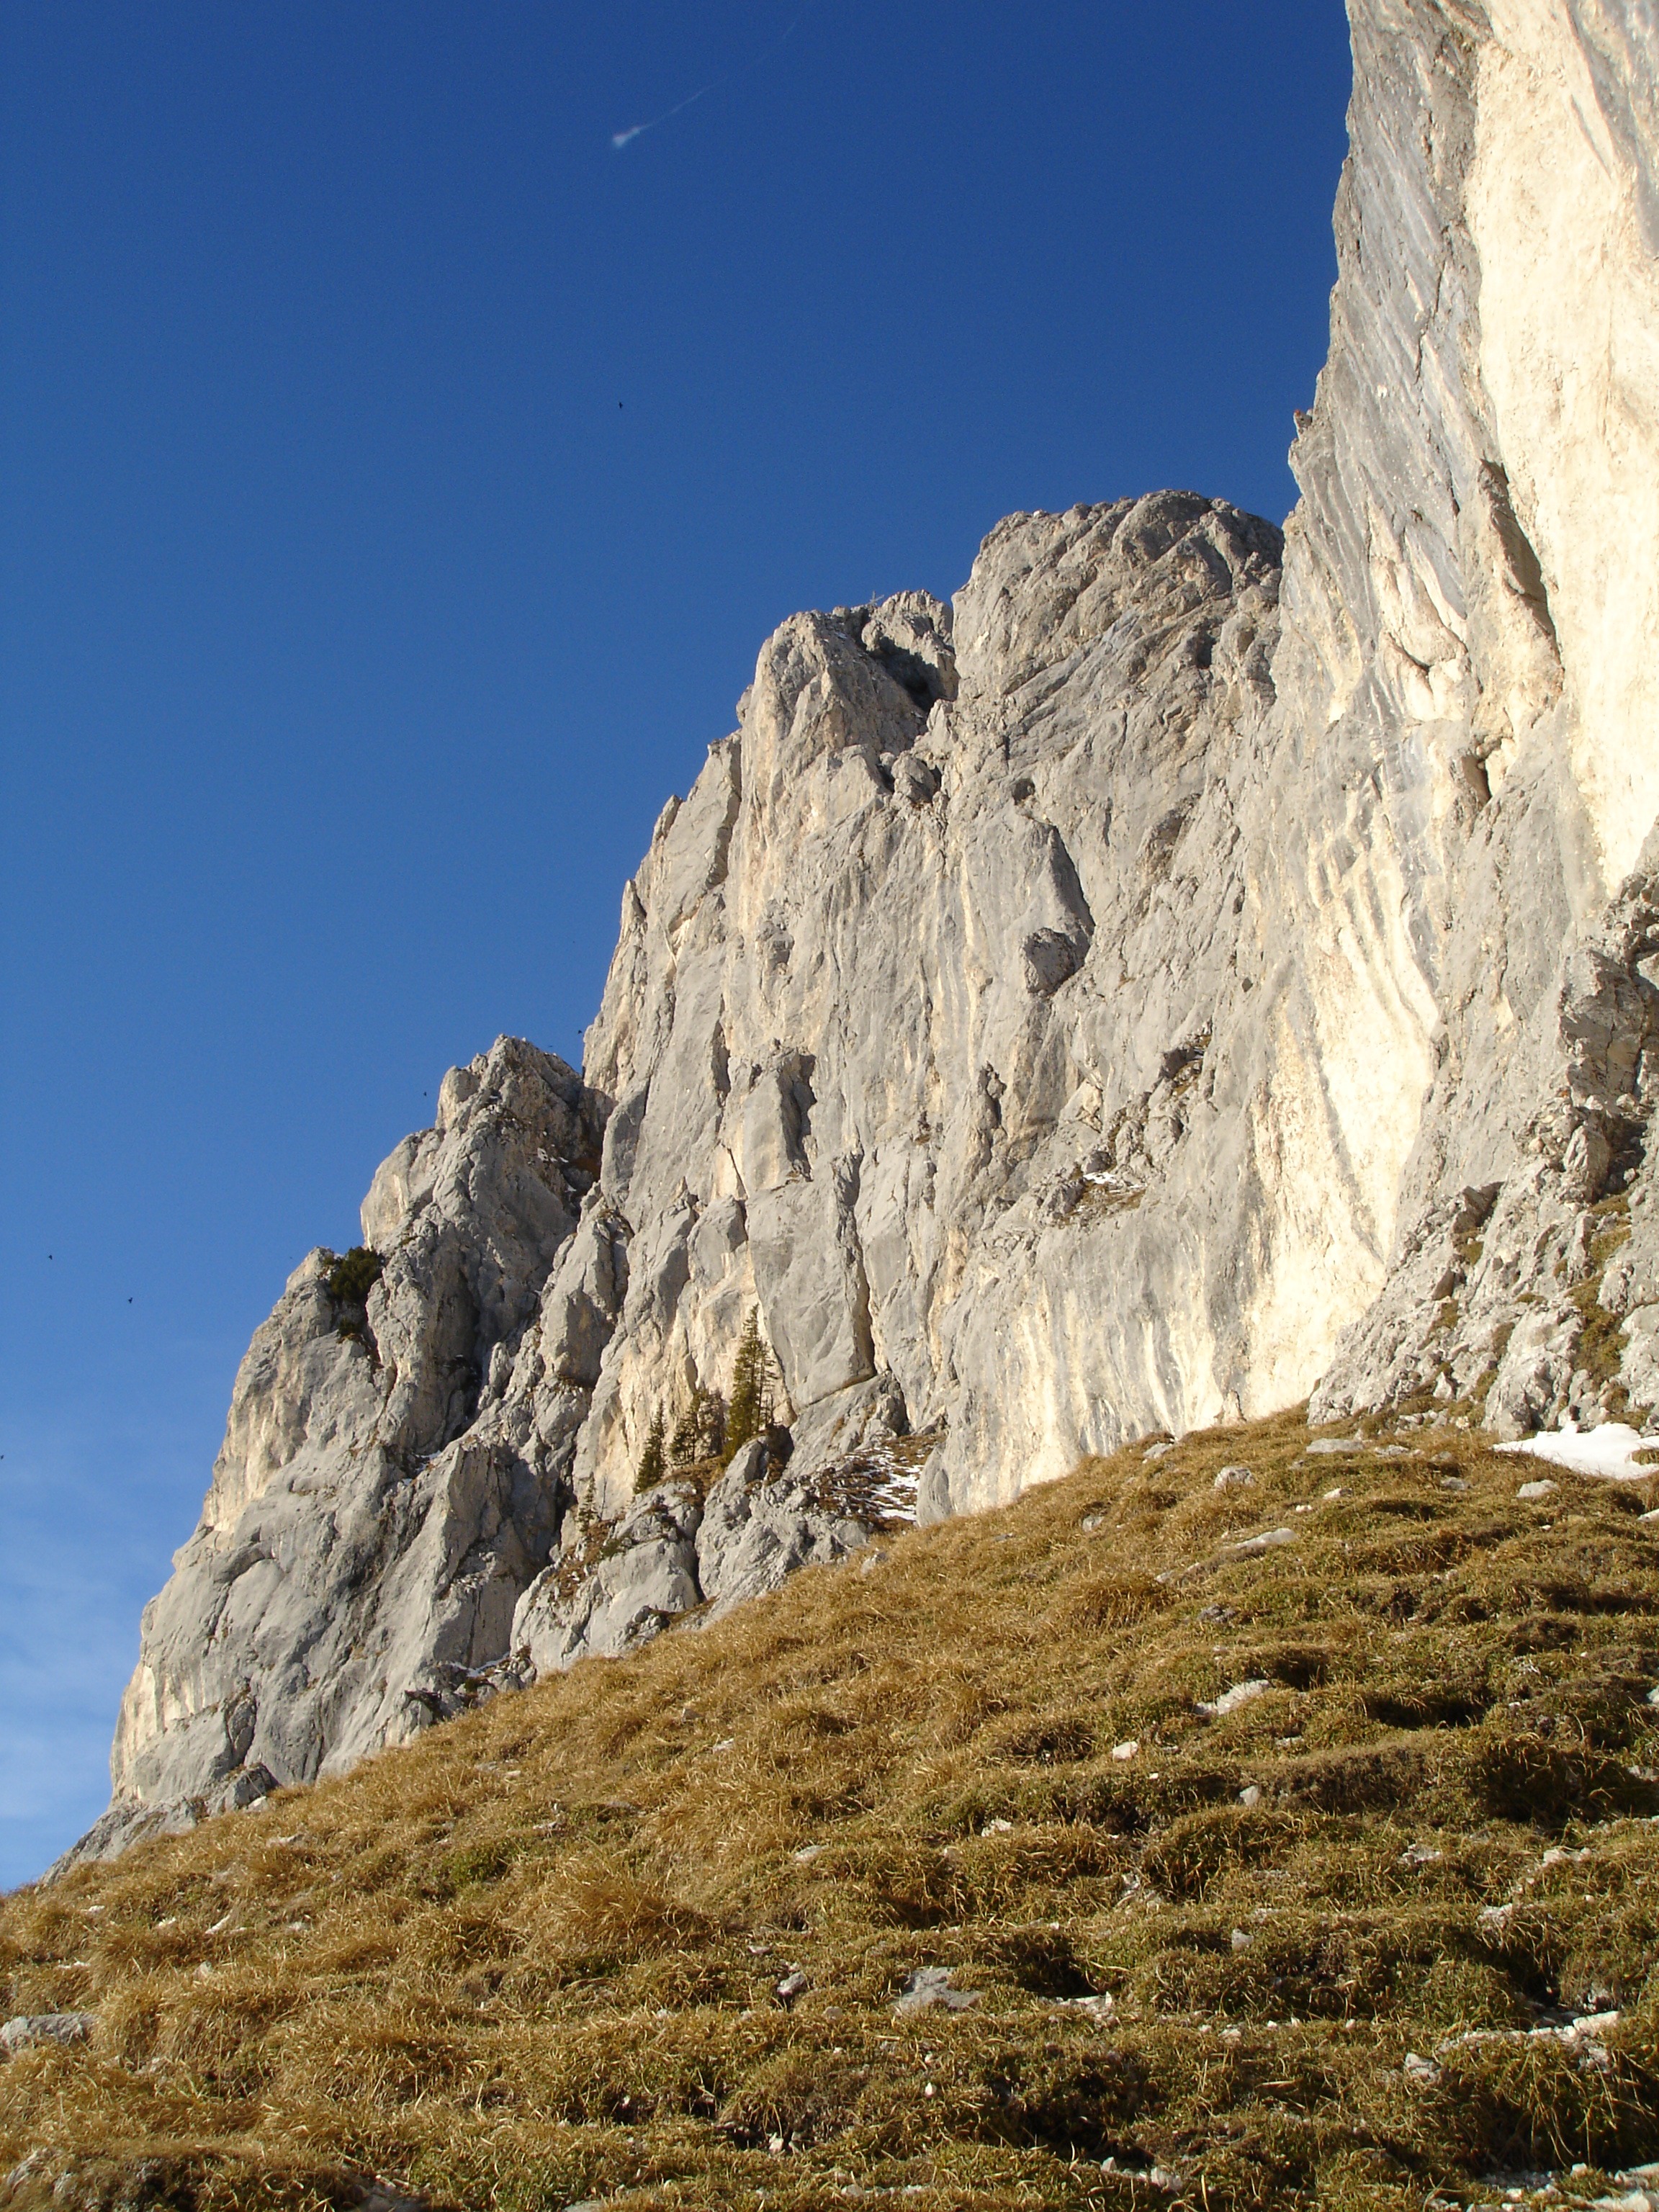
landscape, rock, wilderness, walking, mountain, snow, adventure, valley, mountain range, formation, cliff, alpine, terrain, rock wall, ridge, summit, mountaineering, geology, mountains, alps, badlands, plateau, fell, tyrol, landform, mountain pass, steep wall, tannheimertal, red fl h, geographical feature, mountainous landforms, hochwiesler